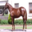
Label: horse